1979–80 NFL playoffs

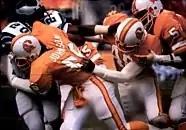
The Buccaneers stopping an Eagles rushing play during the 1979 NFC Divisional Playoff Game.

The Buccaneers won their first playoff game in team history by jumping to a 17–0 lead and holding the Eagles to 48 rushing yards, while running back Ricky Bell recorded 142 rushing yards and 2 touchdowns. This would have been an incredible accomplishment by itself, but it was made historic by the fact that the Bucs had gone 0–26 in their first two seasons just two years ago.